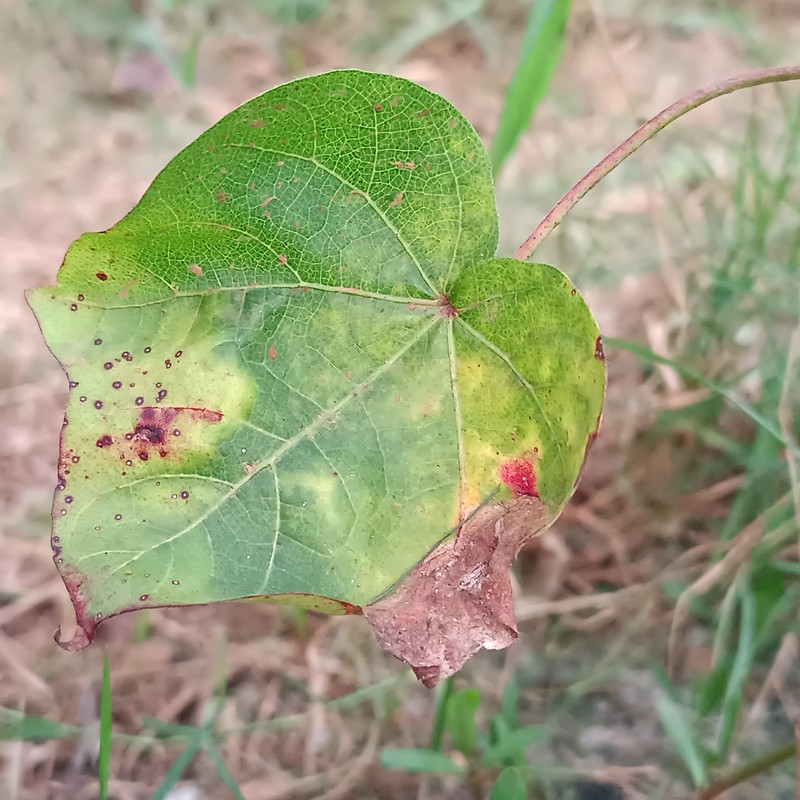
Label: Leaf Redding